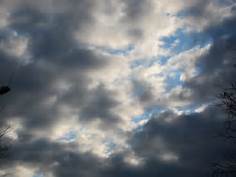
Weather: cloudy or overcast